Malik clan (Bihar)

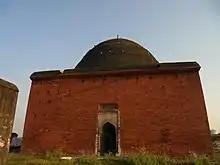
Hazart Syed Ibrahim Mallick Baya Tomb is historical place, being conserved by Archaeological Survey of India

In 2008, Maliks were included in the list of Other Backward Class in Bihar. All India Pasmanda Muslim Mahaz, All India Federation of OBC Implies, Mulniwasi Sangh, Santyashodak Samiti and other backward muslim organisations striked against the inclusion. Later, Maliks were made General caste in Bihar after protests.